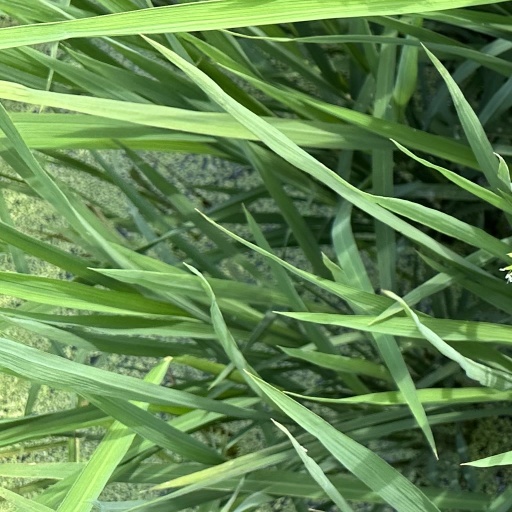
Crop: rice